Chrissy Amphlett

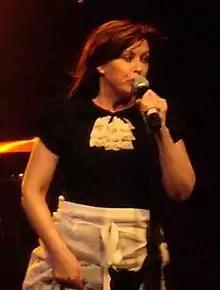
Amphlett performing in 2007

Christine Joy Amphlett (25 October 1959 – 21 April 2013) was an Australian singer, songwriter and actress, best known as the frontwoman of the rock band Divinyls. She was notable for her brash, overtly sexual persona and subversive humour in lyrics, performances and media interviews.